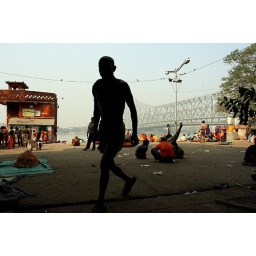
a man returning from a bath in the river